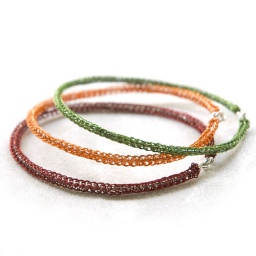
Trio bangles in fall colors, green, red wine and rusty orange